Rolls-Royce Trent 7000

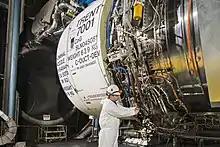
Testing at the Arnold Air Force Base in February 2016

Announced on 14 July 2014 at the Farnborough Airshow, the Trent 7000 is the exclusive engine for the Airbus A330neo, succeeding the Trent 700 used for the Airbus A330. It first ran on 27 November 2015 on a test bed in Derby. Although the first two test engines were made in Derby, further test engines and production Trent 7000 is assembled in the Rolls-Royce Singapore facility.